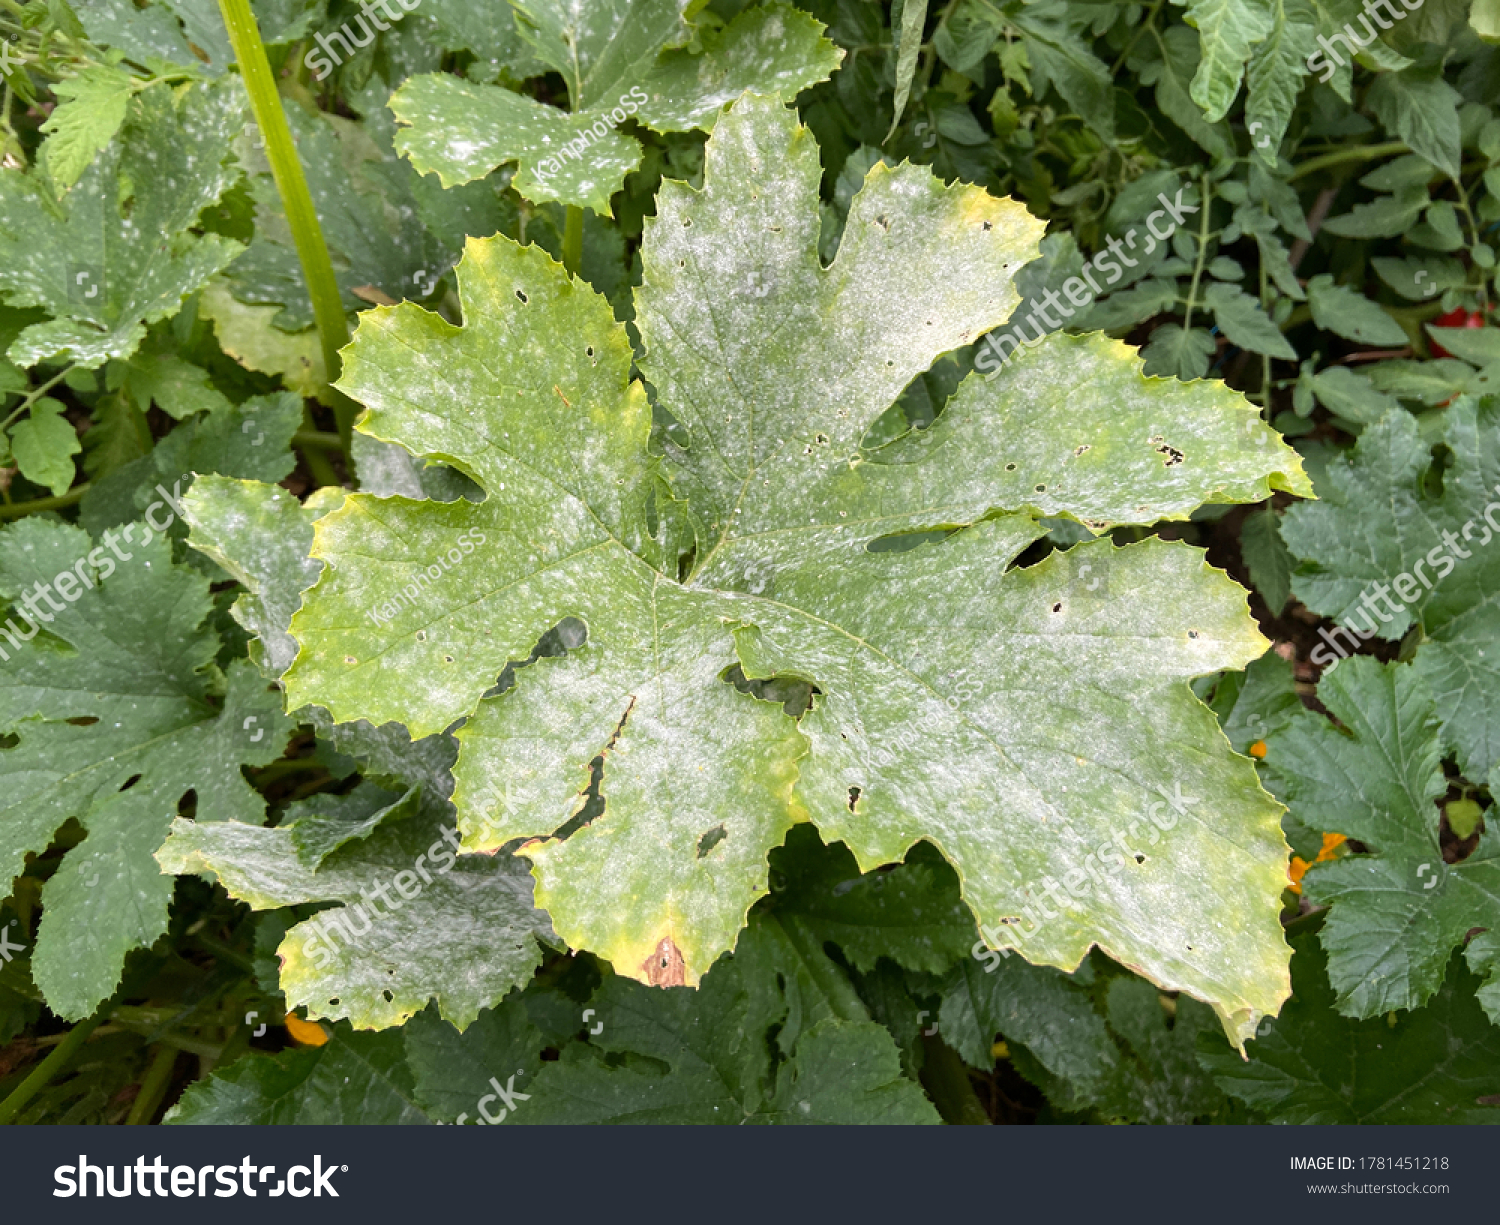
Plant: Squash
Disease: squash powdery mildew